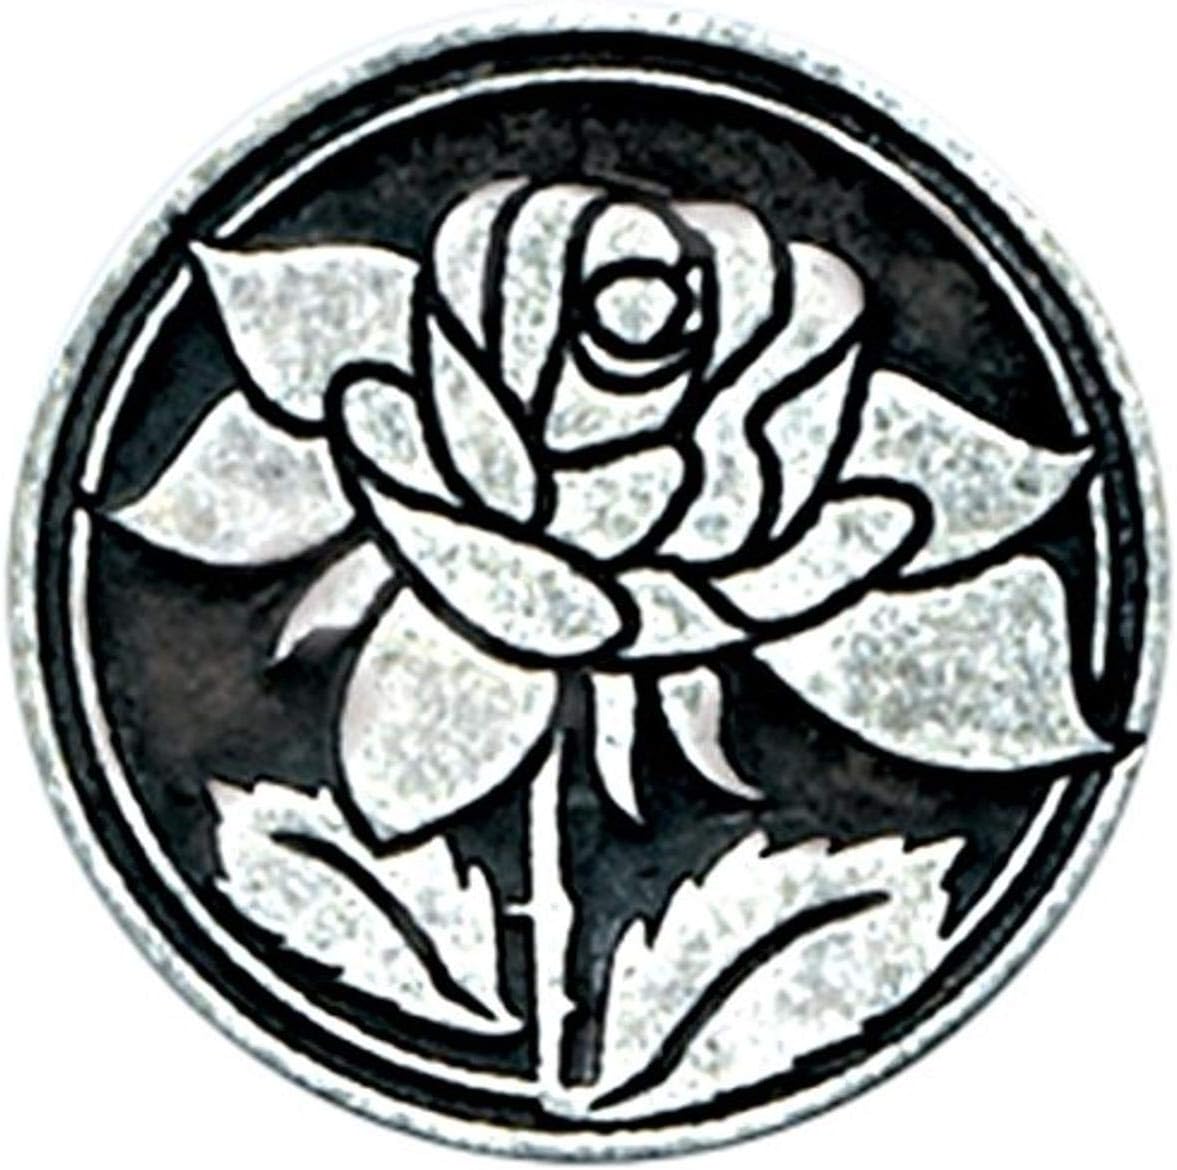
Cathedral Art (Abbey & CA Gift Love/Rose Pocket Token, 1-Inch, One Size, Metal
Category: Amazon Home
Cathedral Art is an industry leader for competitively priced occasion-driven, inspirational and impulse product. Whether you are looking for anniversary, baby or bereavement items or you are looking for impulse items such as companion coins, pocket tokens, key rings, visor clips, or jewelry, we are your resource. Search Cathedral Art on for more items from our collection.
Features: Two sided - front has rose design | Back reads "Love is patient. it always protects, trusts and hopes. Love never fails. " - 1 Cor. 13: 4-8 | Solid metal pocket token | Each pocket token comes polybagged